Montelupi Palace

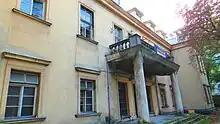
Montelupi Palace ("Pałac Montelupich", also known as "Pałac Tarnowskich"); object of cultural heritage inscribed in the registry of the Lesser Poland Voivodeship with number A55 (Kraków)

Montelupi Palace, also known as the Tarnowski Palace or the Palace on the Way ( or ) is a 17th-century palace in Kraków, Poland. It was built for the Montelupi family, descendants of an Italian-born merchant Sebastiano Montelupi, banker in the court of King Sigismund III Vasa. The palace was later owned by the noble Tarnowski family and others.